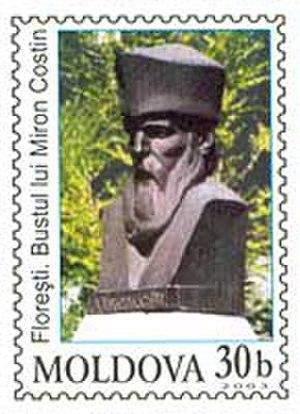
Miron Costin est un chroniqueur et figure politique moldave, né le 30 mars 1633 et décédé en 1691. Il est l'un des premiers écrivains et historiographes de la littérature roumaine. Son œuvre principale, Letopiseţul Ţărâi Moldovei [de la Aron Vodă încoace] visait à compléter le récit de Grigore Ureche, couvrant les événements de 1594 à 1660. Ses Chroniques furent initialement publiées en 1675.